Peraliya

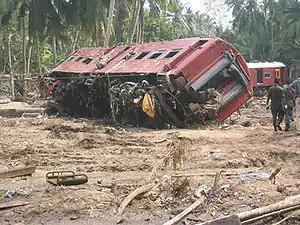
2004 Sri Lanka tsunami-rail disaster

Peraliya is a small coastal village situated in Hikkaduwa, Galle District in the Southern Province of Sri Lanka.